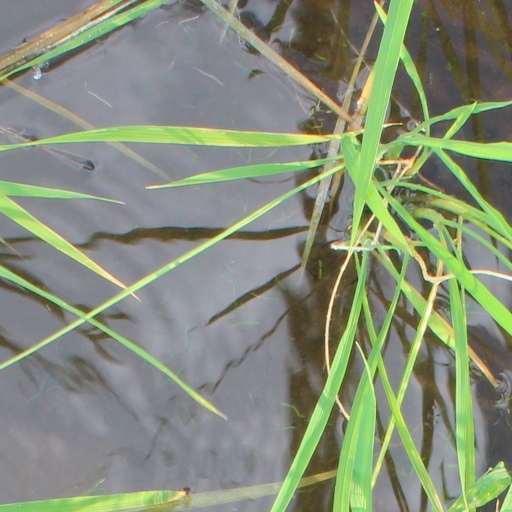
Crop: rice